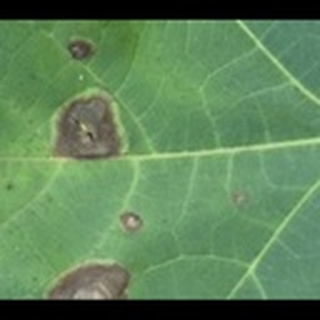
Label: cotton_target_spot